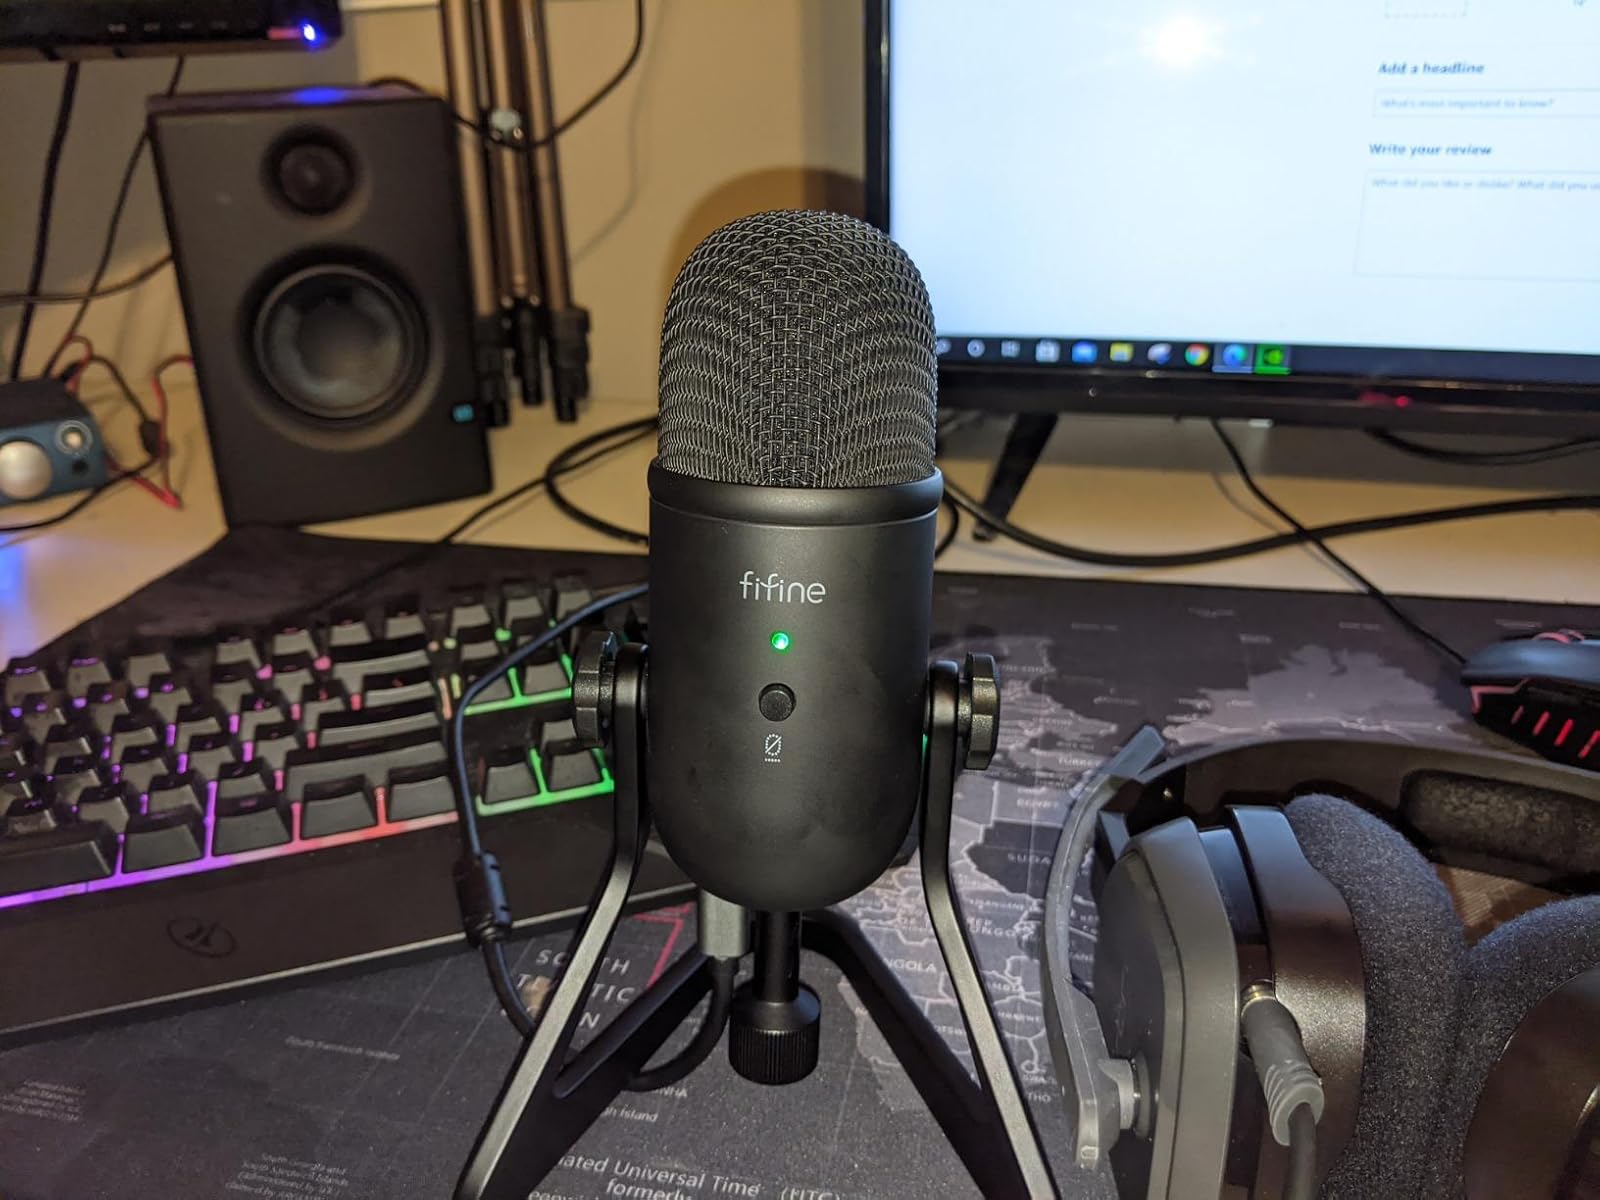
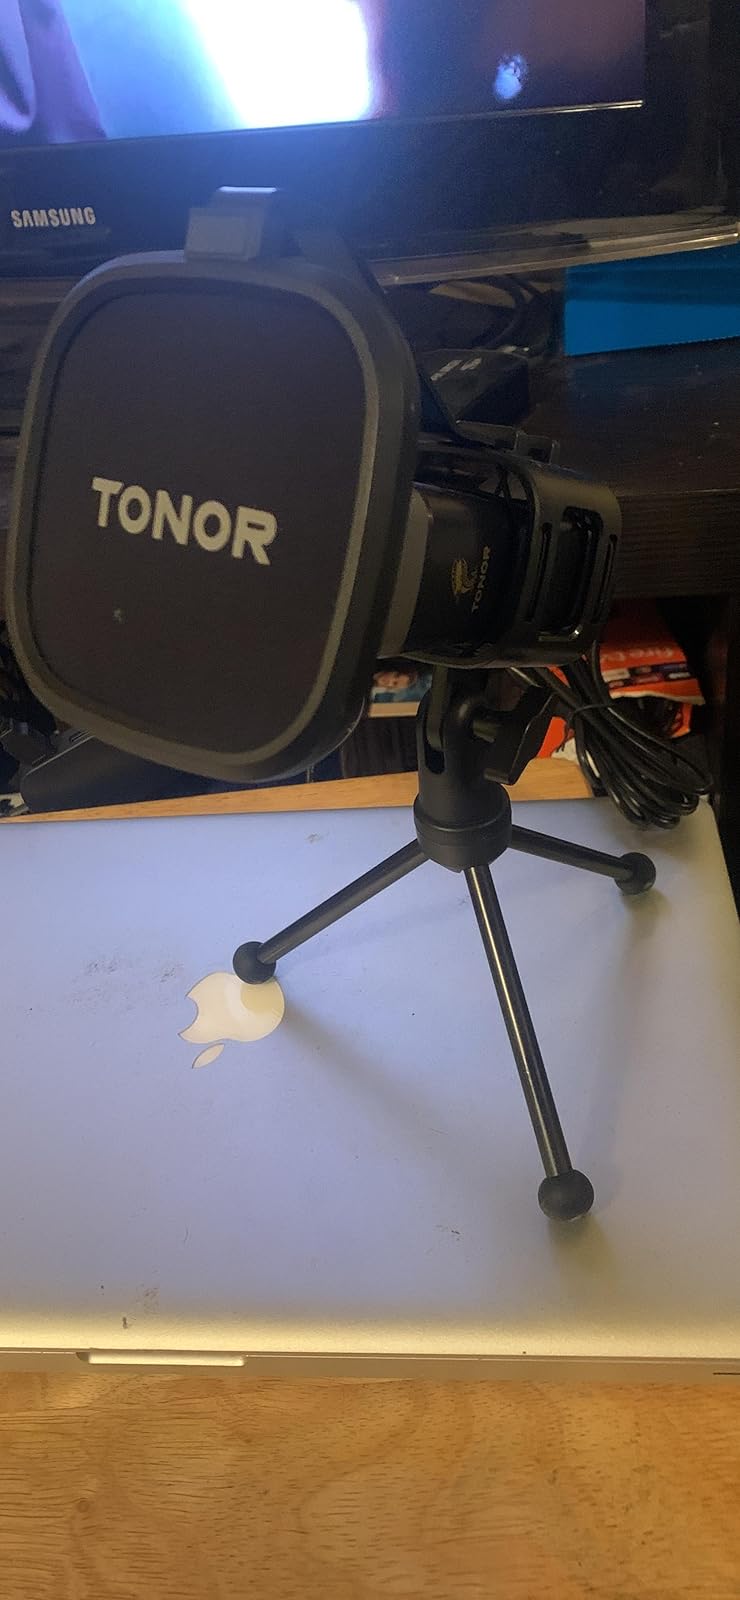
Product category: microphone
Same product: no